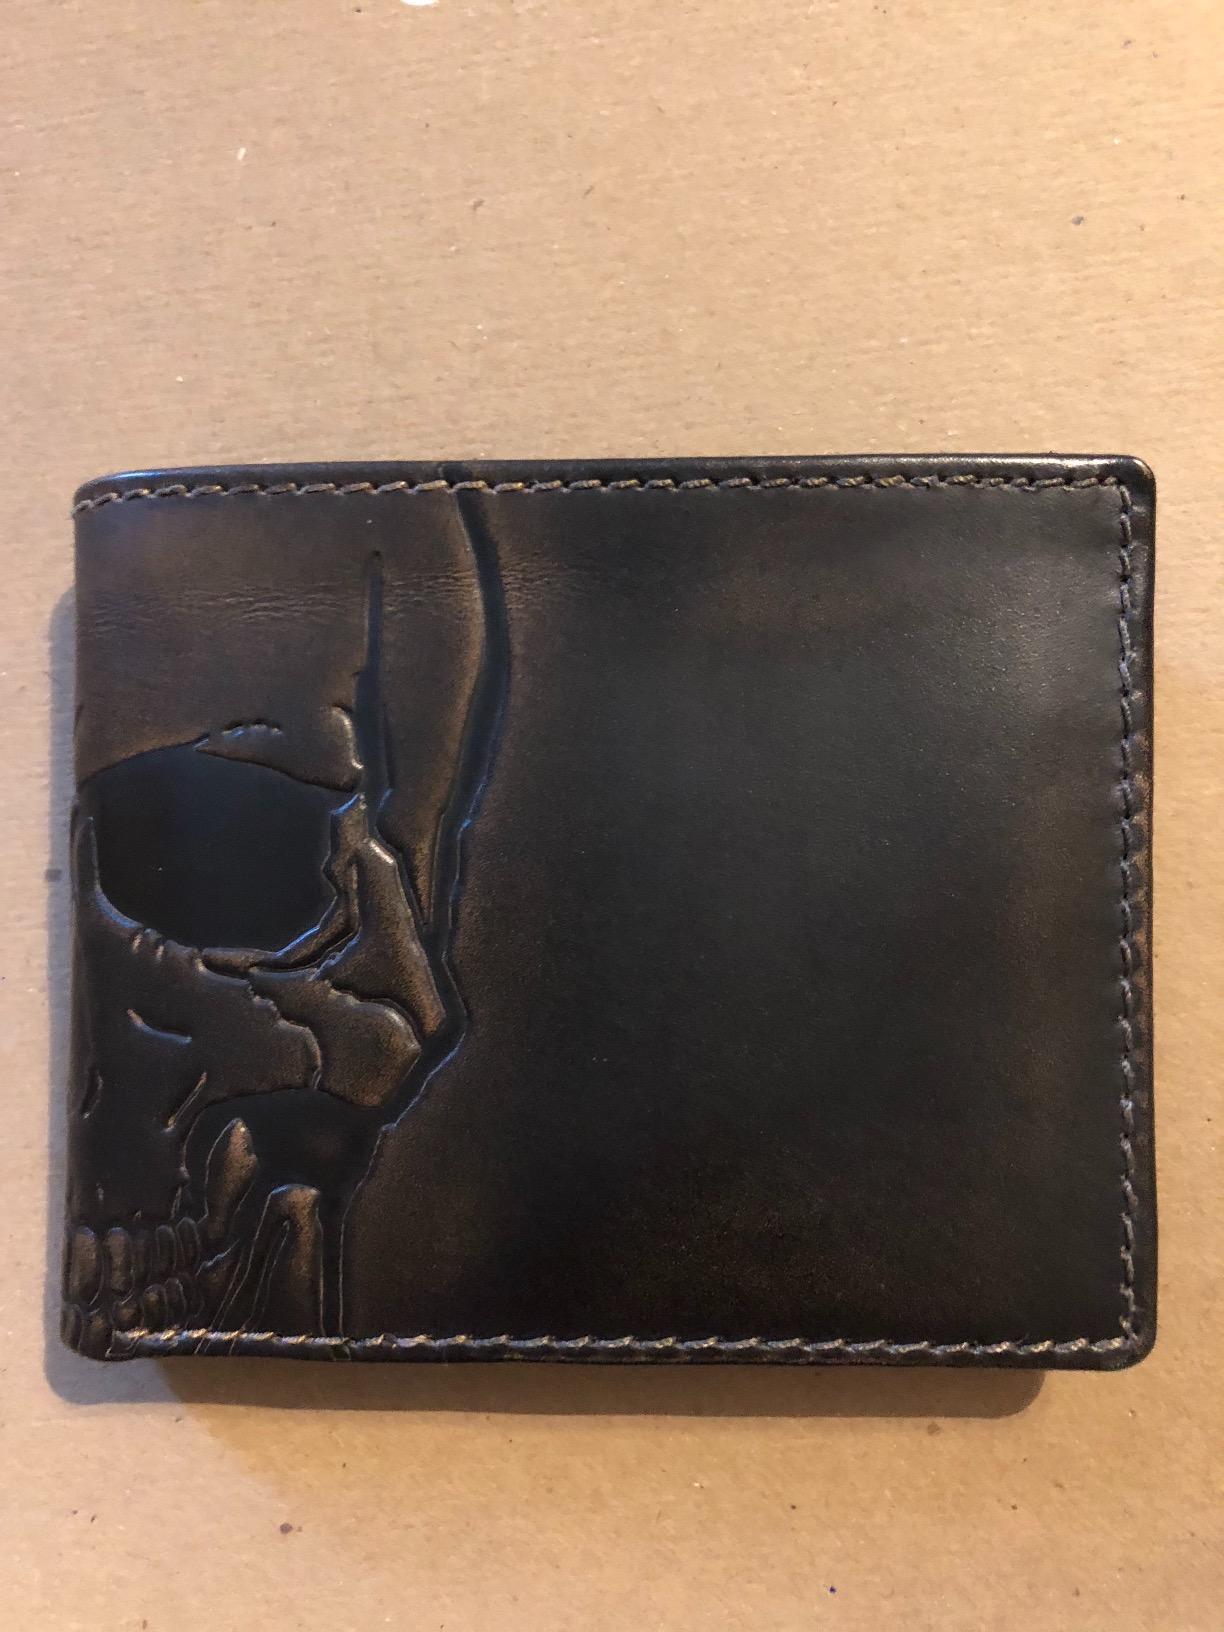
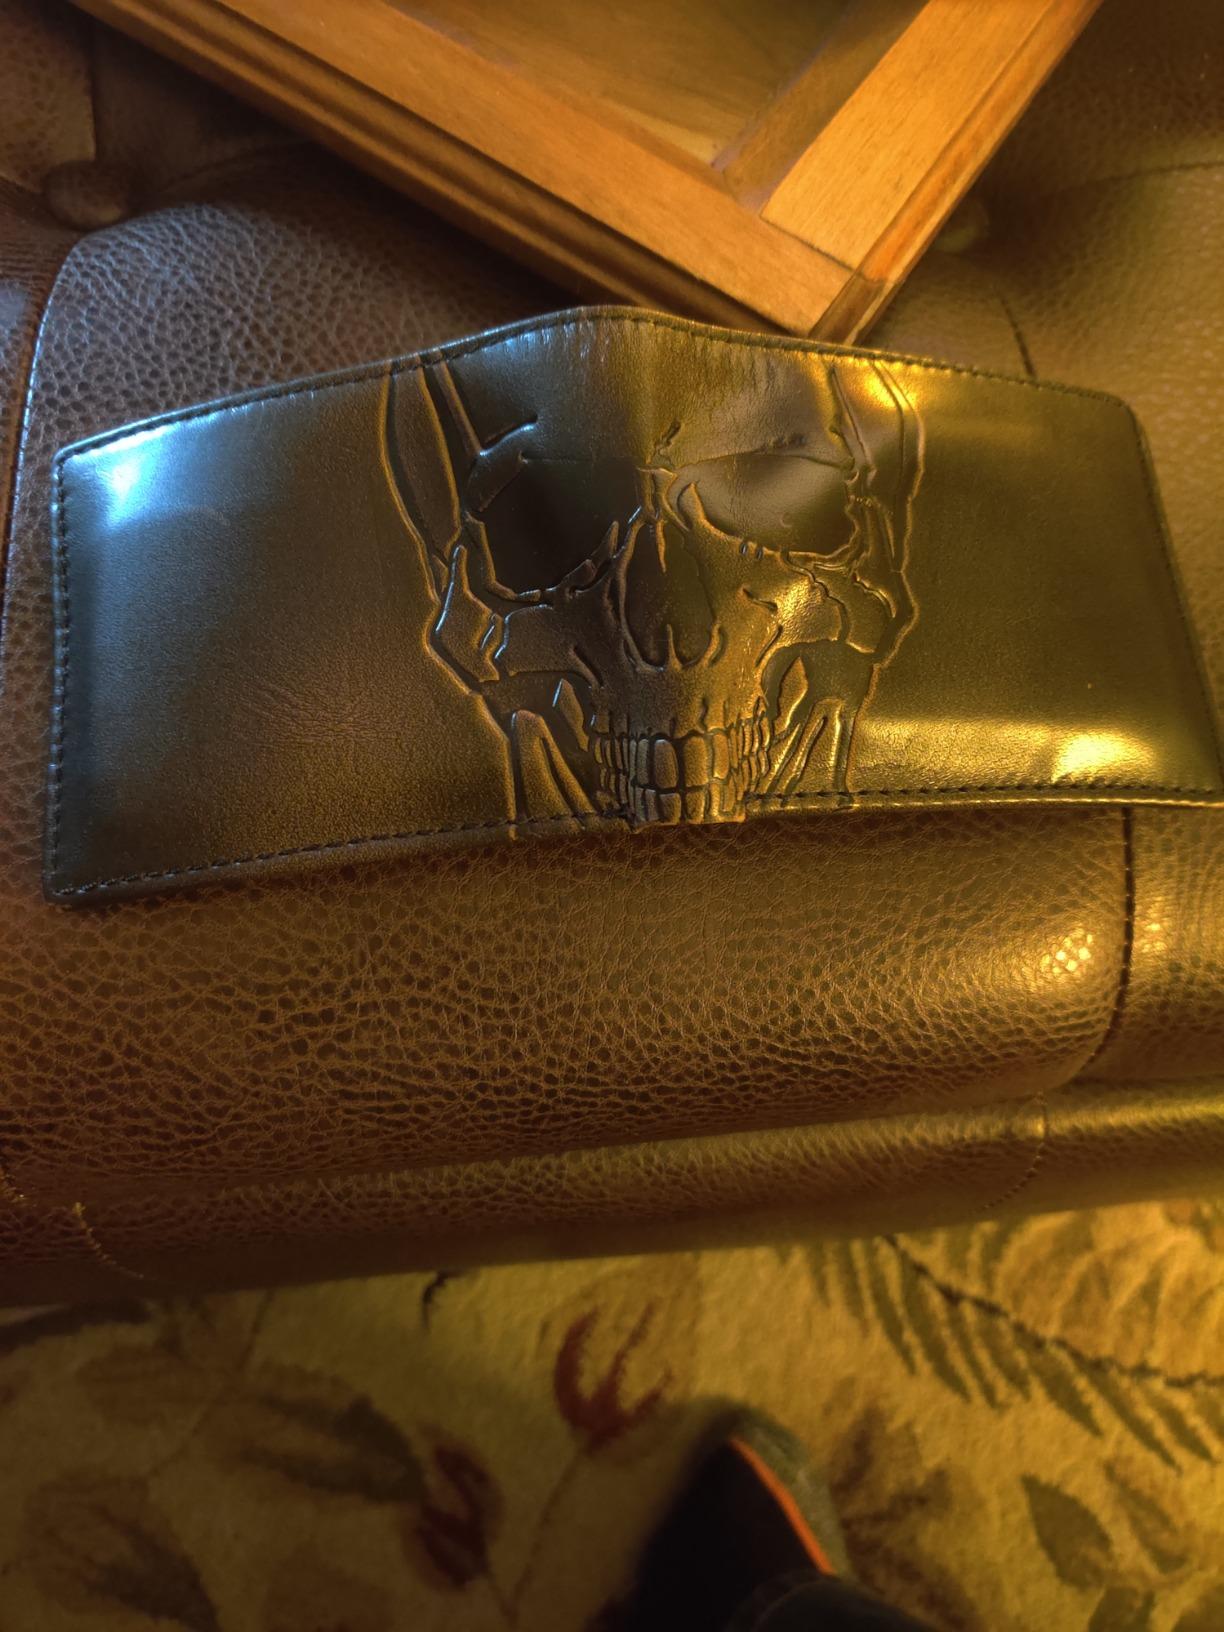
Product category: accessories_wallet
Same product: yes